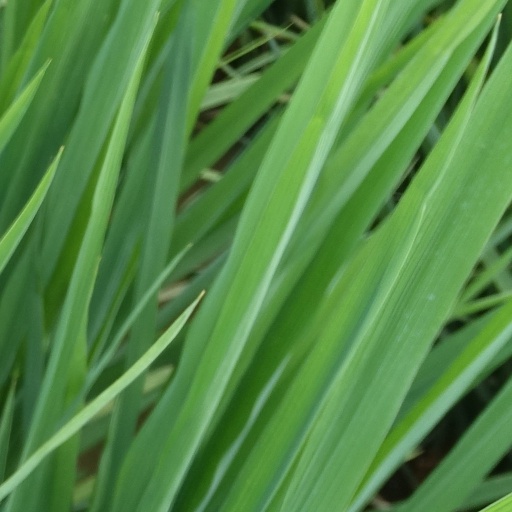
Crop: rice